Henry John Wallack

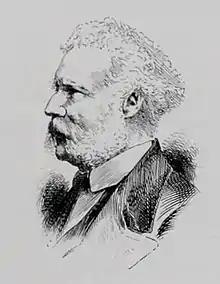

Henry John Wallack (1790 – 30 August 1870) was a British actor, stage manager, and brother of actor James William Wallack.